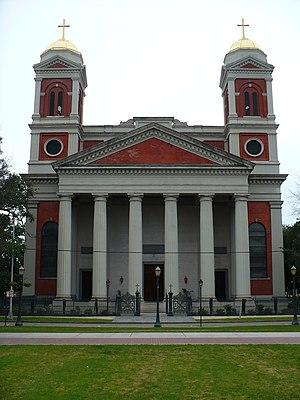
Mobile est une ville de l'État américain d'Alabama, la troisième par sa population et le siège du comté de Mobile. Elle est située sur le fleuve Mobile et au centre de la côte du Golfe. Sa population intra muros est de 195 111 habitants au recensement de 2010.
La cathédrale de l'Immaculée-Conception est la cathédrale catholique de l'archidiocèse de Mobile aux États-Unis, dans l'Alabama. Elle est consacrée à la Vierge Marie sous le vocable de Notre-Dame de l'Immaculée-Conception et inscrite au Registre national des lieux historiques.